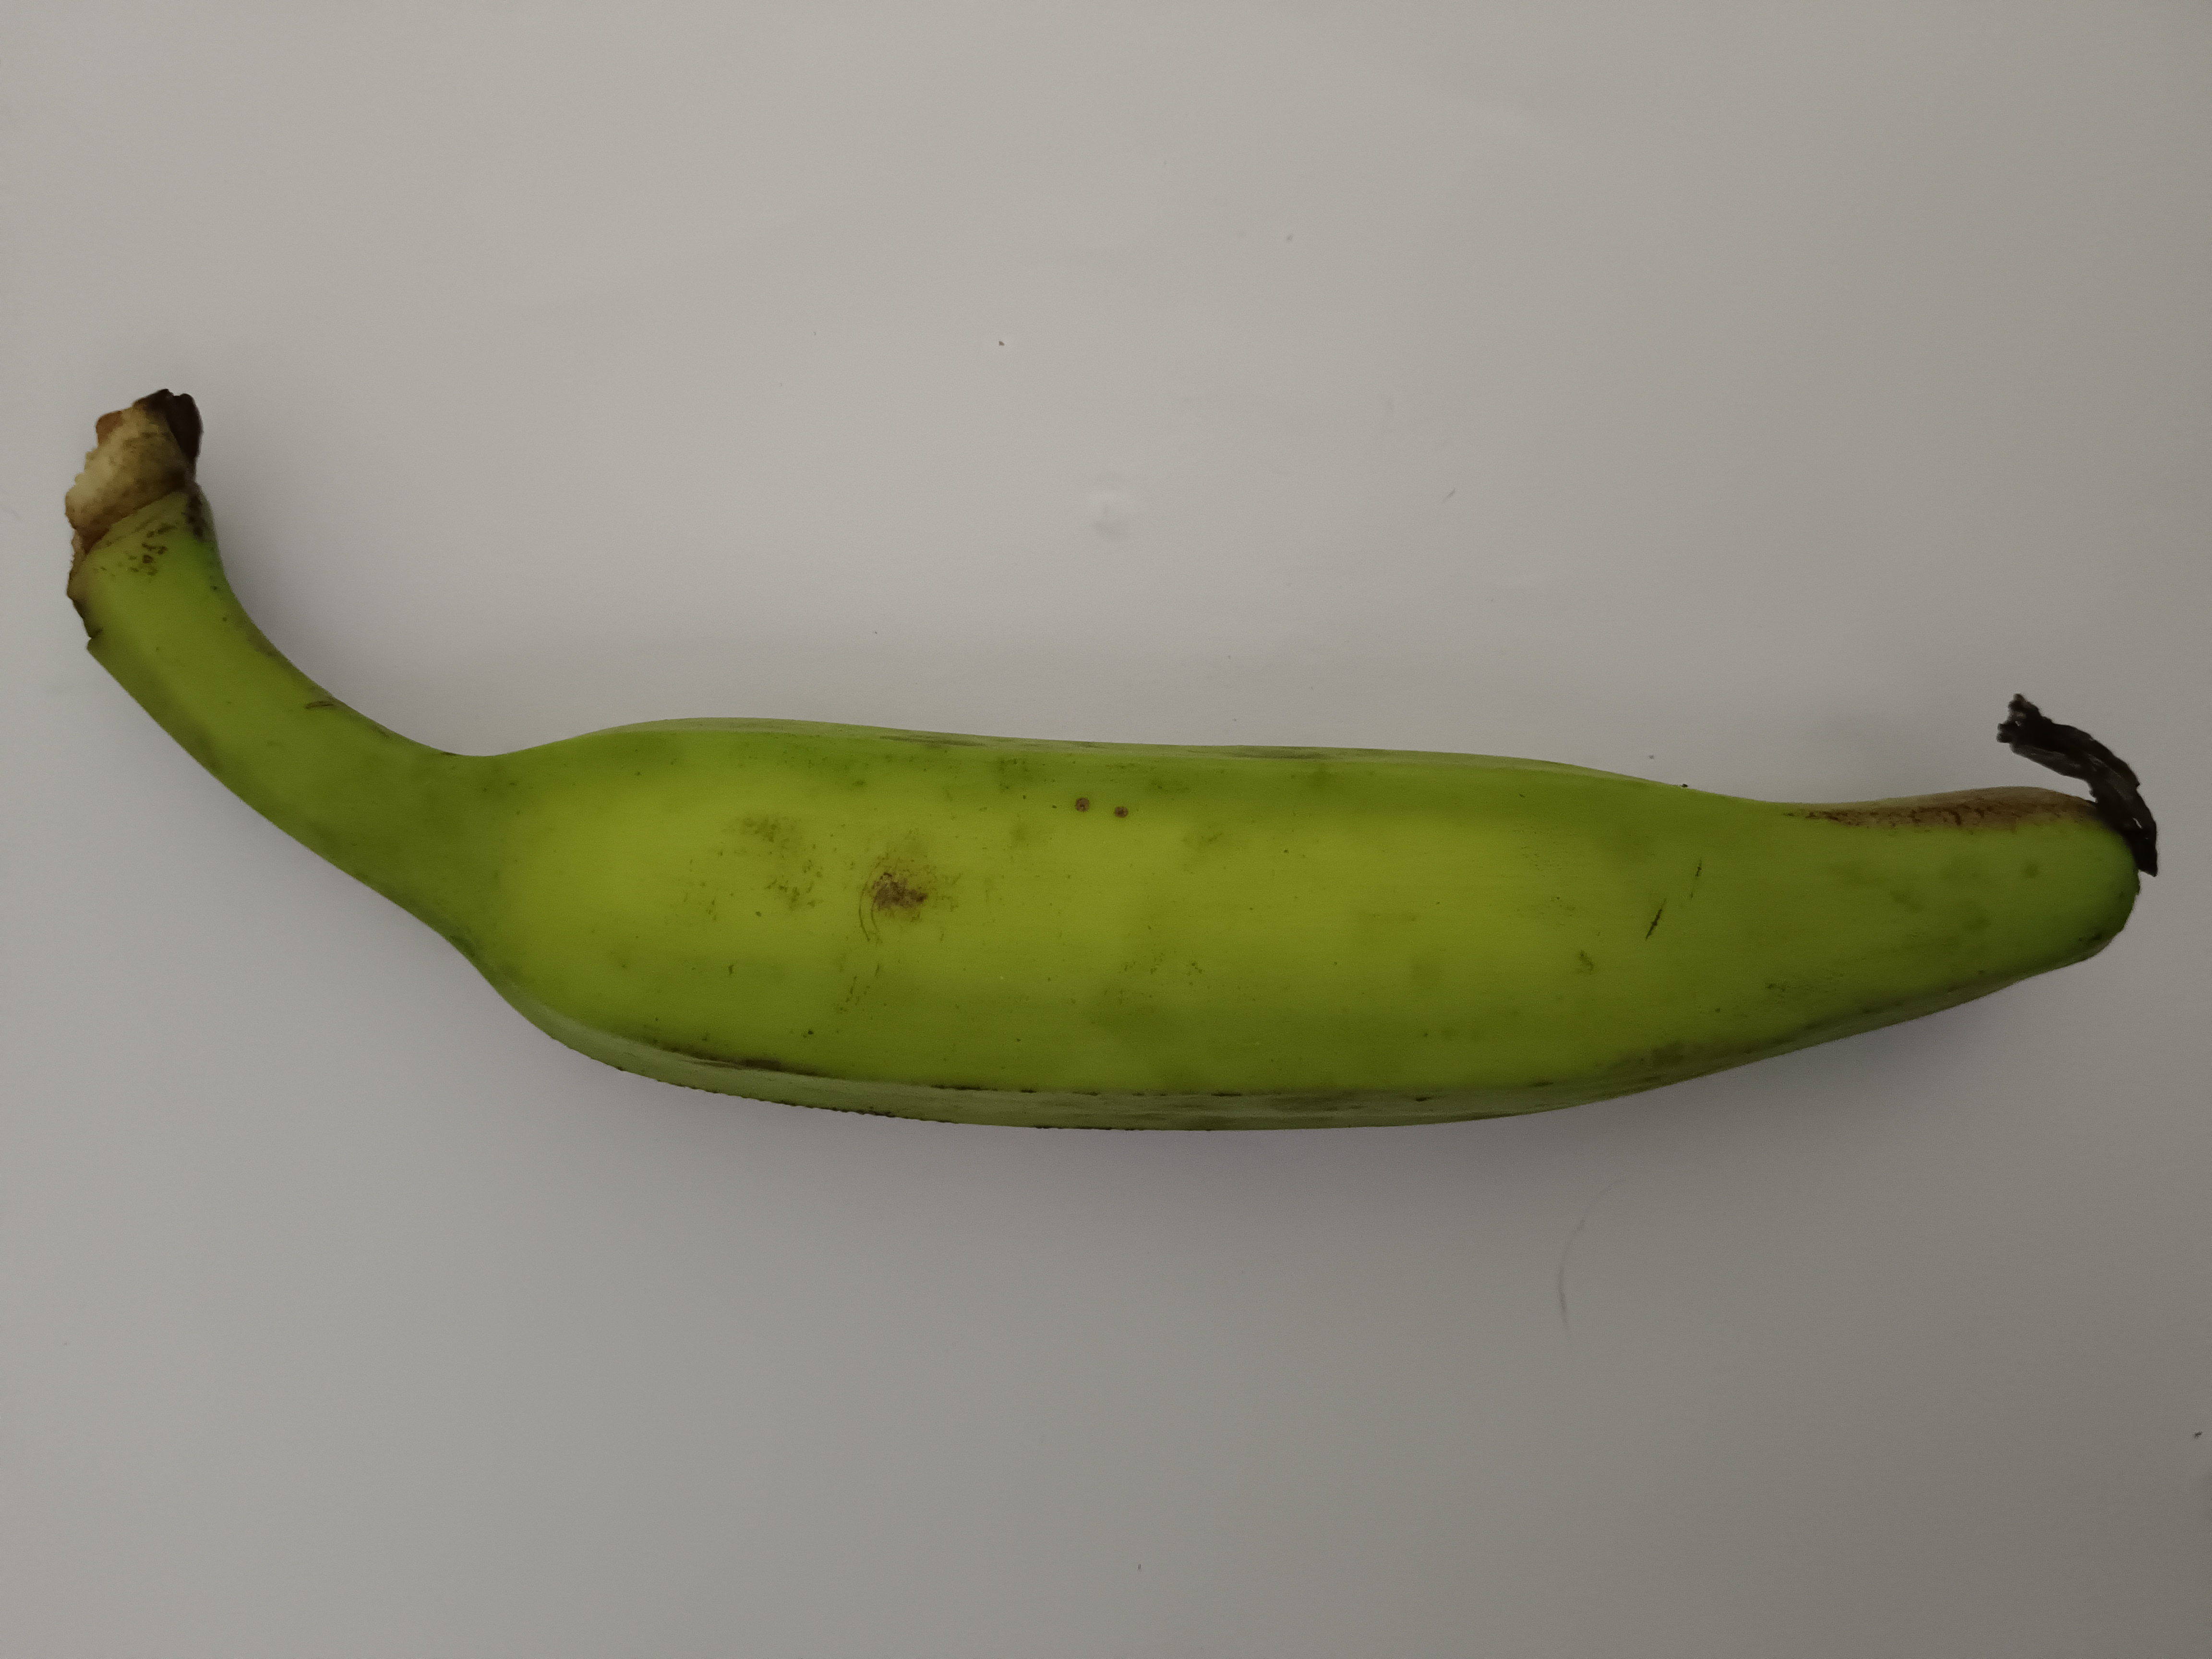
Banana variety: Anaji